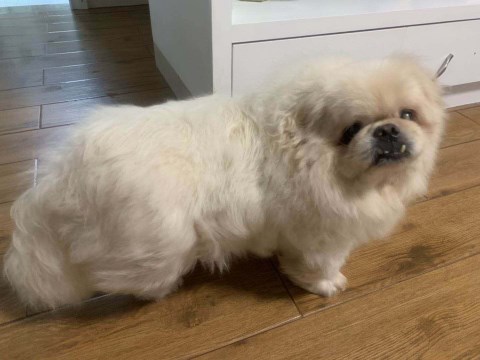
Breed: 480-n000125-Pekinese